Leicester Tigers

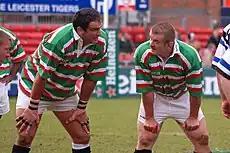
Martin Johnson and Graham Rowntree in Tigers traditional colours during the friendly match vs. Bath in 2007.

Heyneke Meyer was the board's choice to replace Loffreda, but family circumstances led to his resignation. Richard Cockerill took over, the appointment was confirmed as permanent on 17 April 2009. Cockerill lead Leicester to two Premiership titles in as many years. In the 2009 Premiership final Leicester beat London Irish 10–9, and Tigers retained their title the following year as they defeated Saracens 33–27. After an historic placing kicking competition decided the 2009 Heineken Cup semi-final, Leicester lost the 2009 Heineken Cup final to Irish province Leinster.